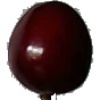
Label: cherry